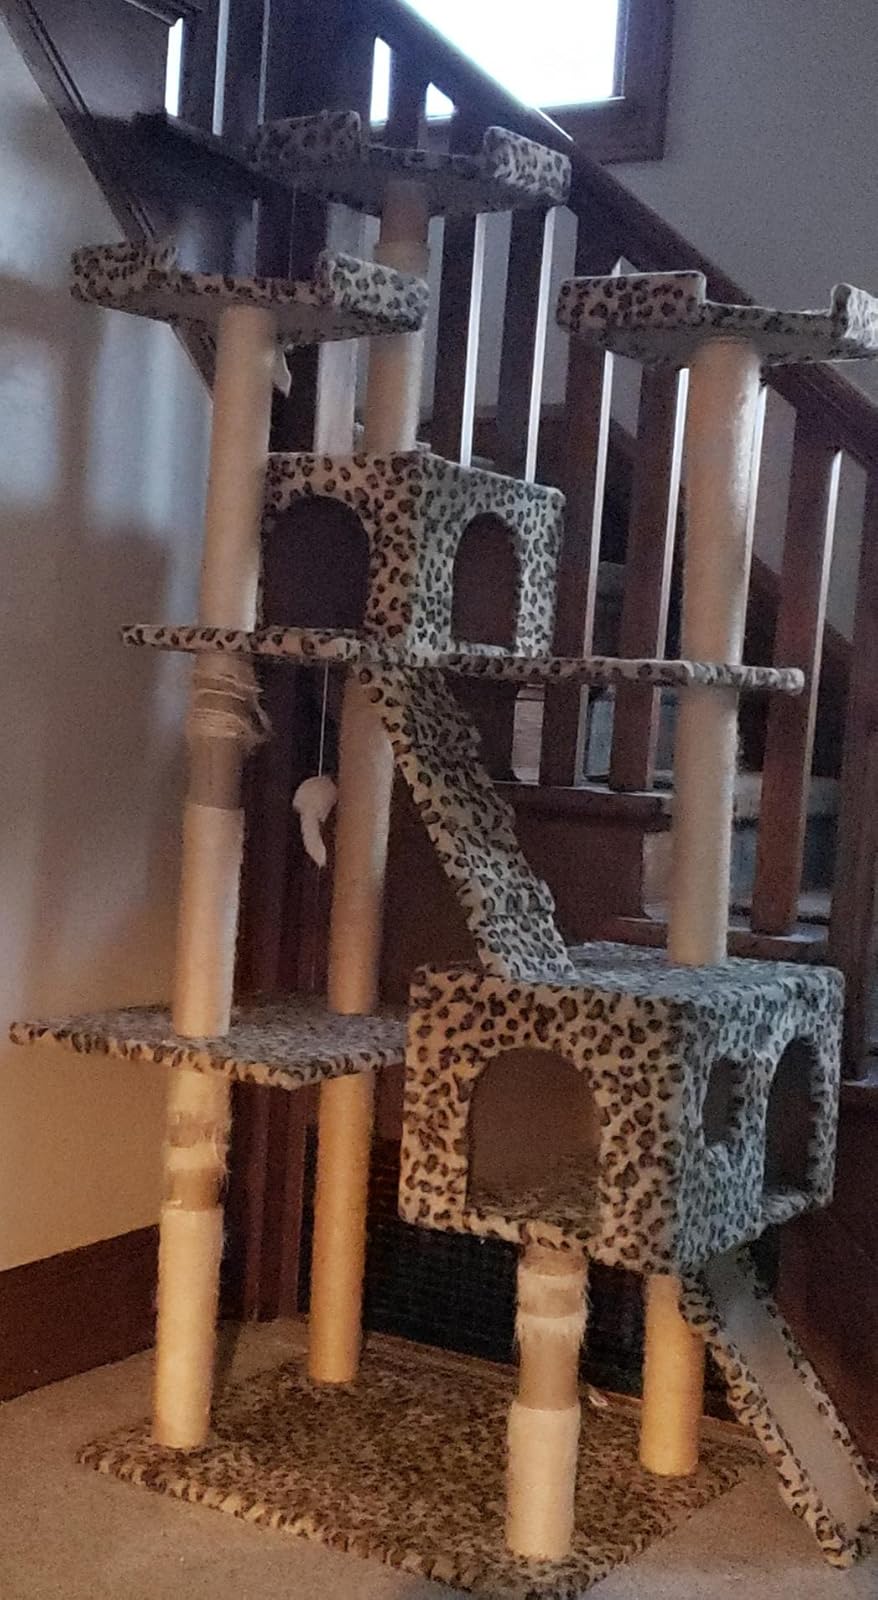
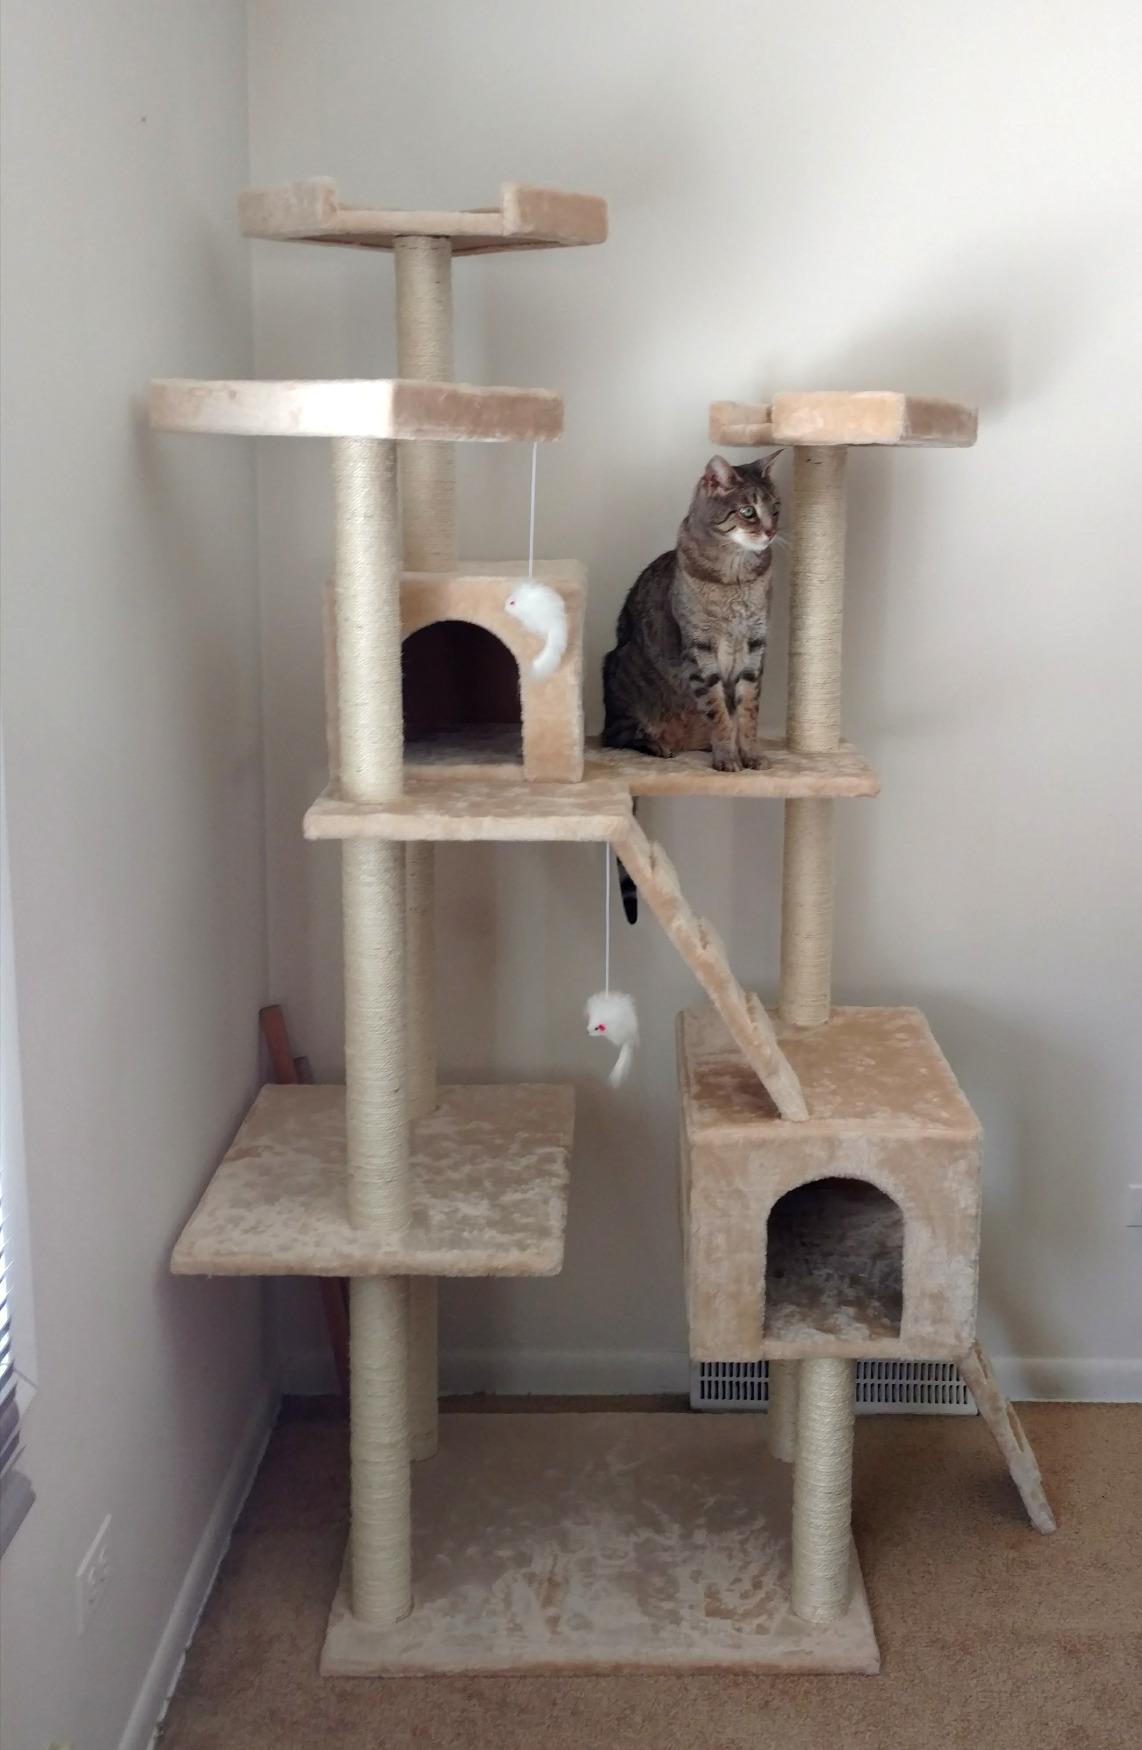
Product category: items_cat tree
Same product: no